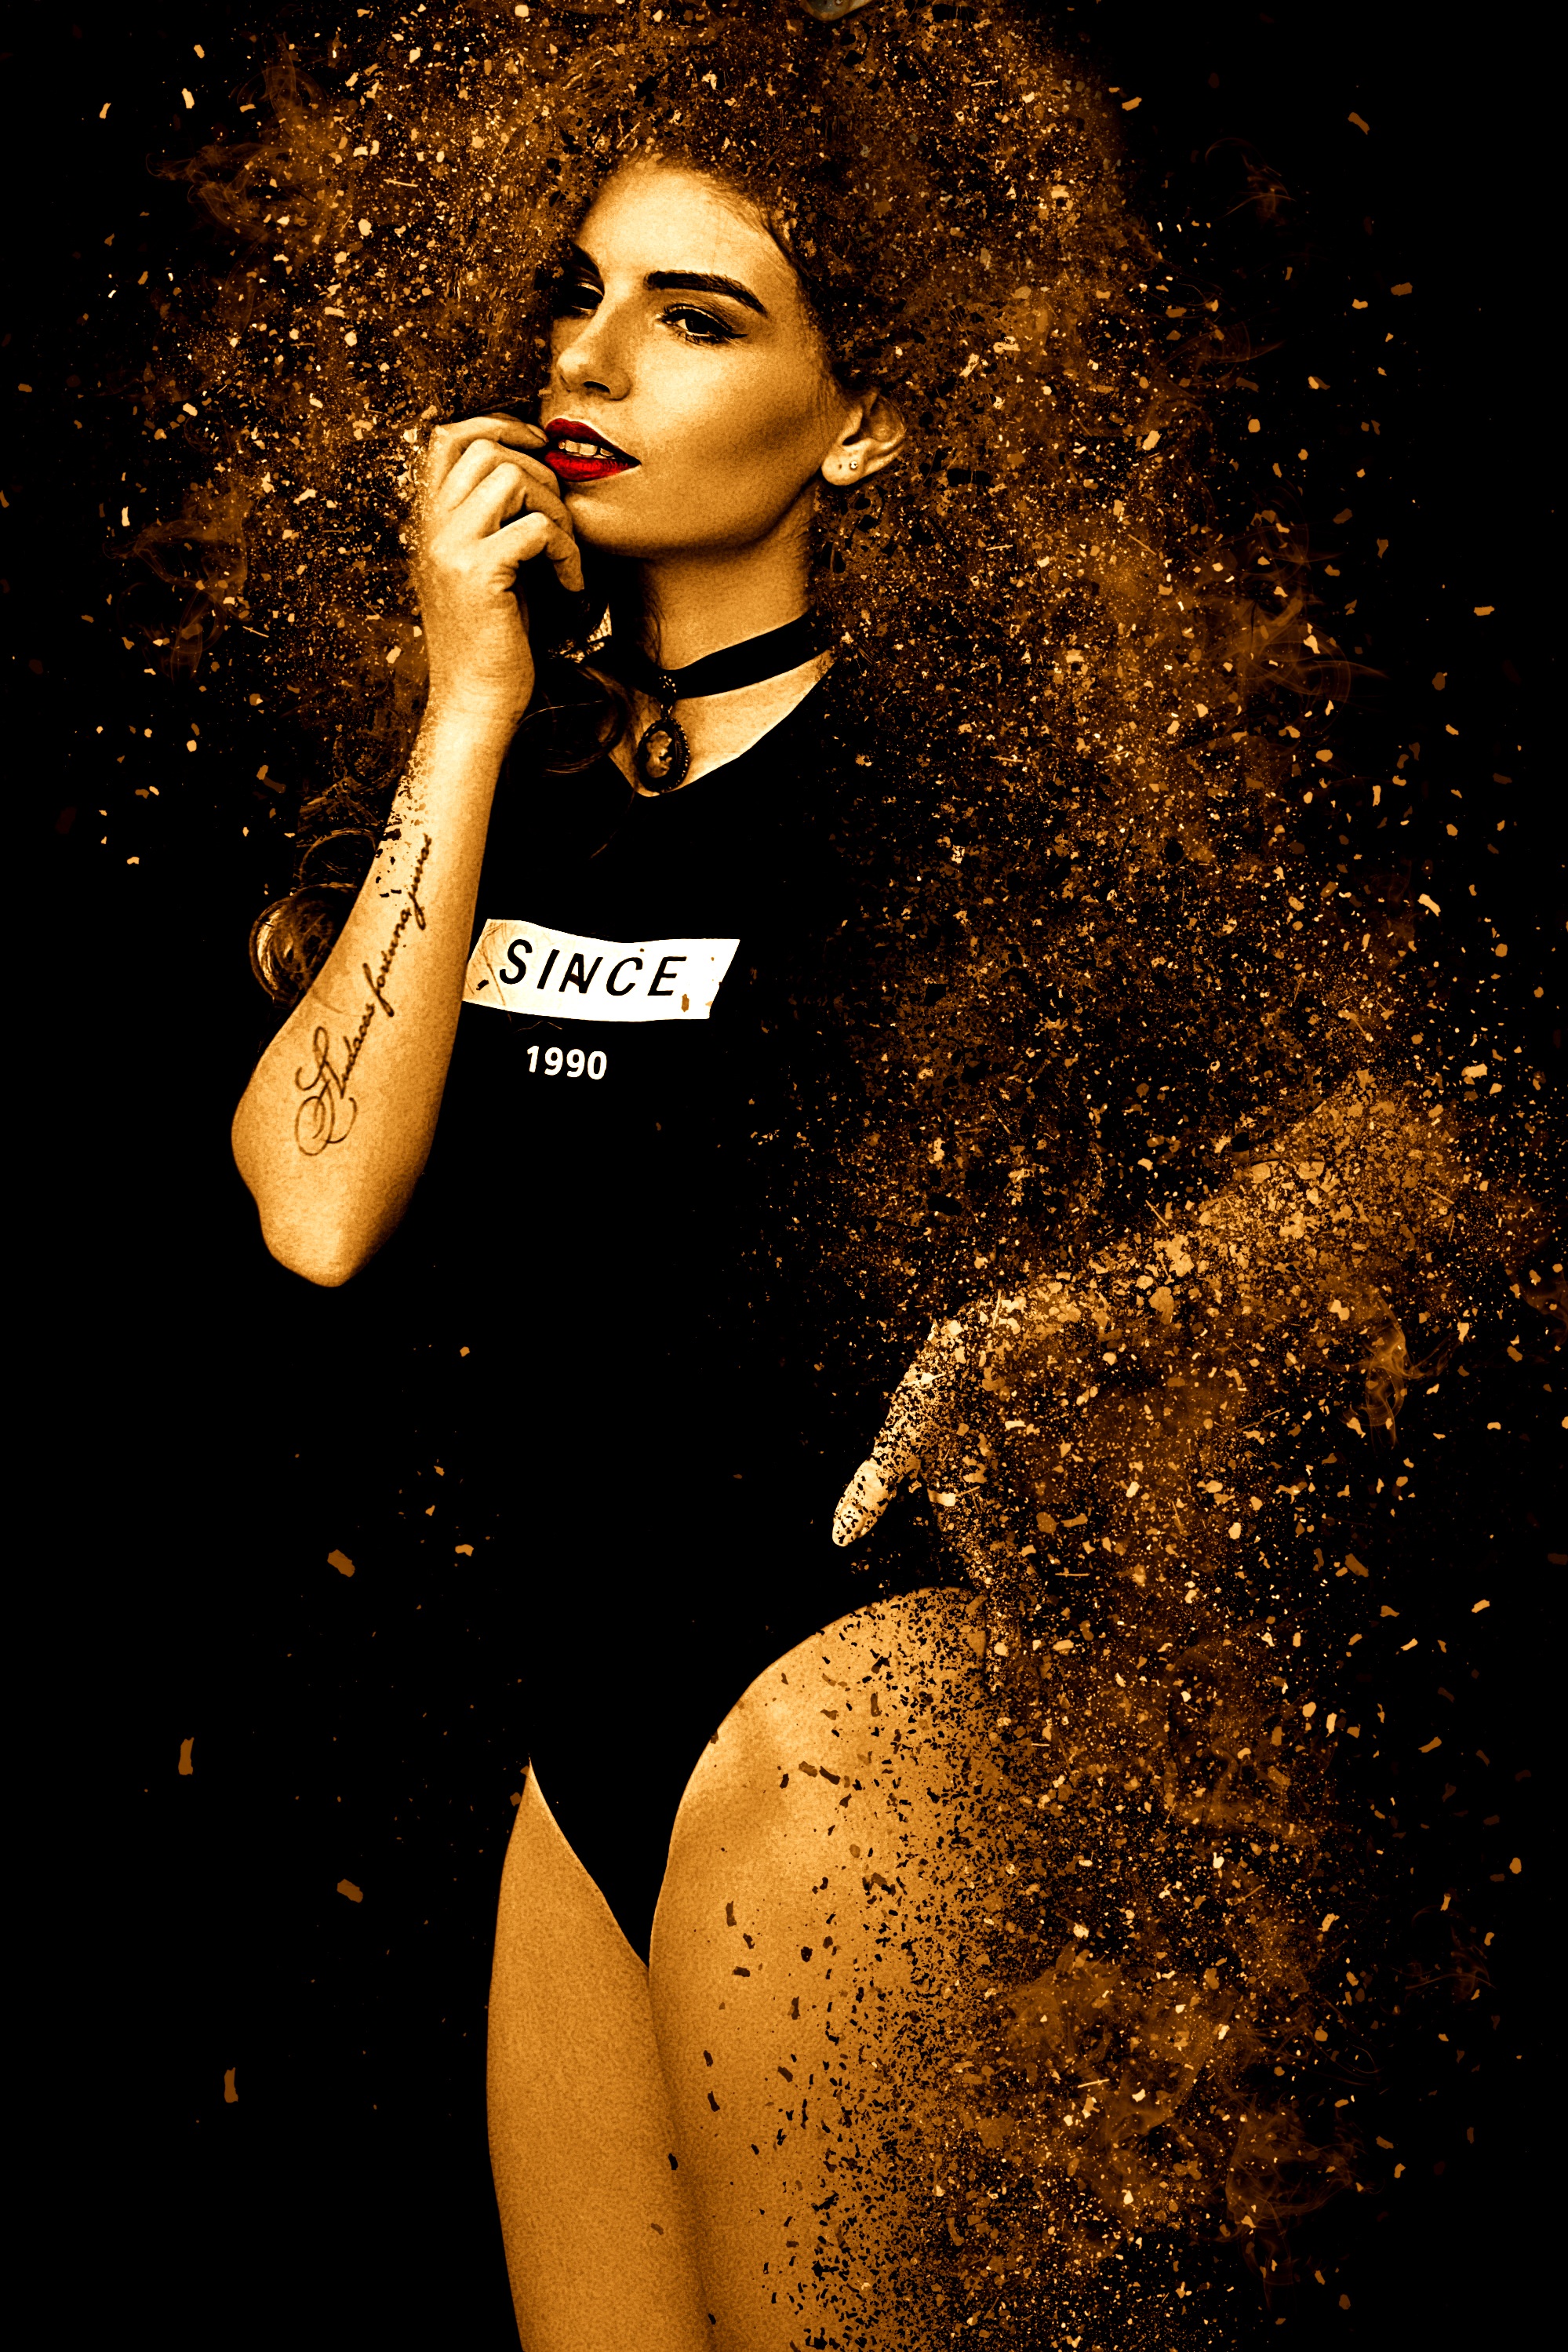
girl, woman, photography, female, model, darkness, fashion, modern, feminine, swimsuit, beauty, beautiful, pretty, body, young woman, photo shoot, album cover, computer wallpaper, leotard